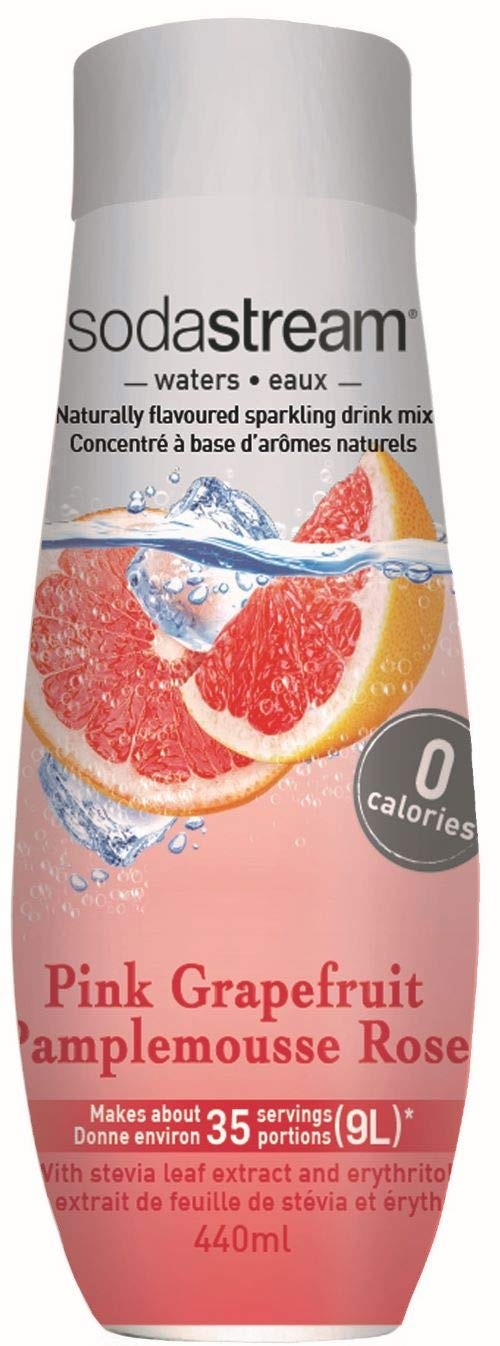
Item Name: SodaStream Pink Grapefruit Zero Calorie Syrup, 14.8 Fluid Ounce
Bullet Point 1: Naturally flavored and contains no calories
Bullet Point 2: No sugars, aspartame or sucralose and no preservatives
Bullet Point 3: Each bottle makes 9 liters of flavored sparkling water
Bullet Point 4: Simply carbonate water with your SodaStream machine
Bullet Point 5: Caffeine-free
Value: 14.8
Unit: oz

Price: 14.45